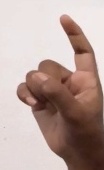
ASL sign: Z